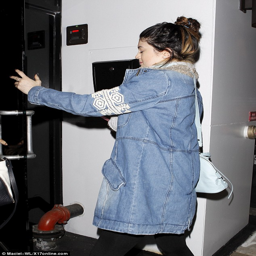
dressed down : author , who is , arrived at the party wearing a long denim jacket